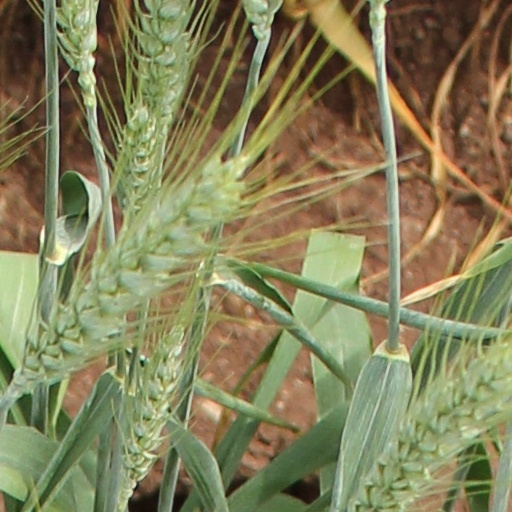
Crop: wheat